1972 New Zealand eight

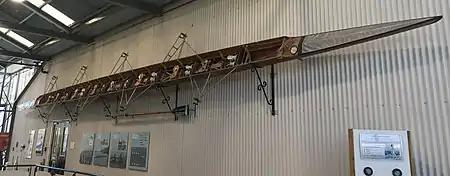
The 1972 Karlisch on display at the New Zealand Maritime Museum

For the next rowing season, Strachan became manager in place of Rowlands. Trials were held in March 1972 in Wanganui, the traditional location for national trials, with the Whanganui River offering good rowing opportunities. Whilst there was an expectation that the crew would stay together, Gary Robertson was personally uncertain of his place and believed that Storey would take his seat. Cole tried to get back into the team but was unsuccessful. Ultimately the team remained unchanged from the previous season.